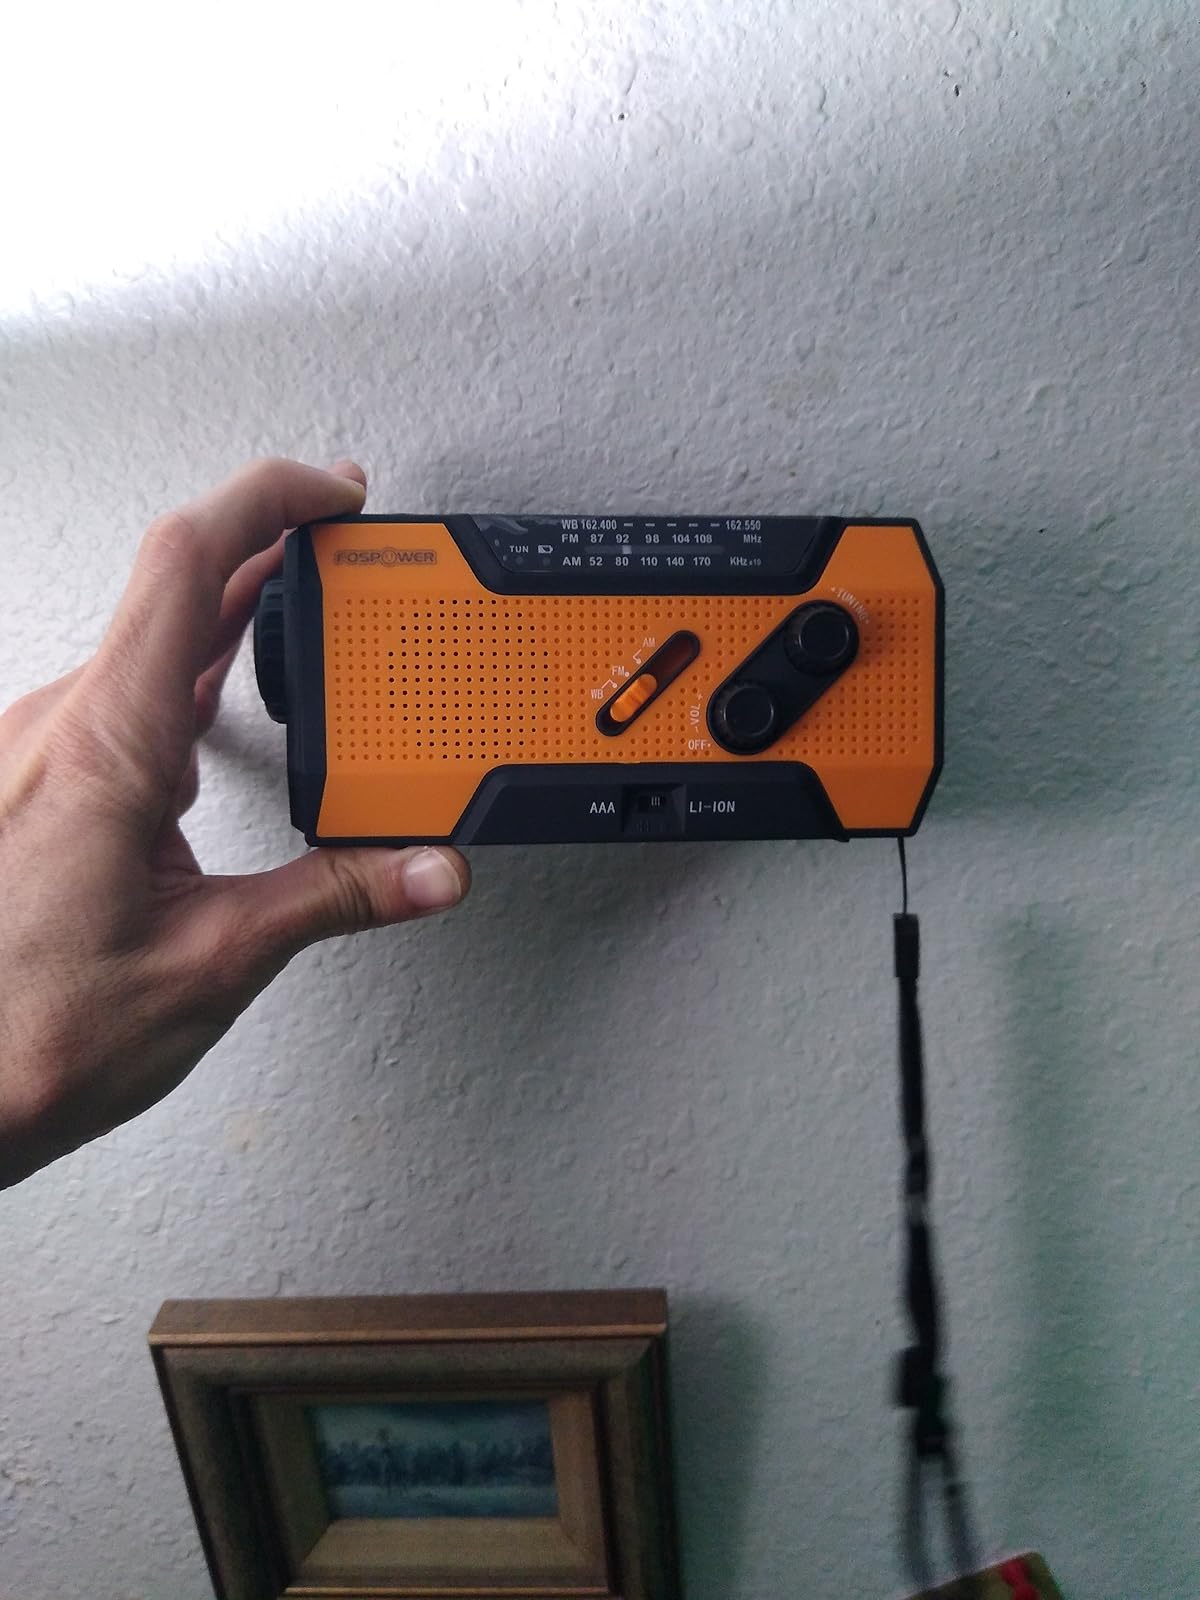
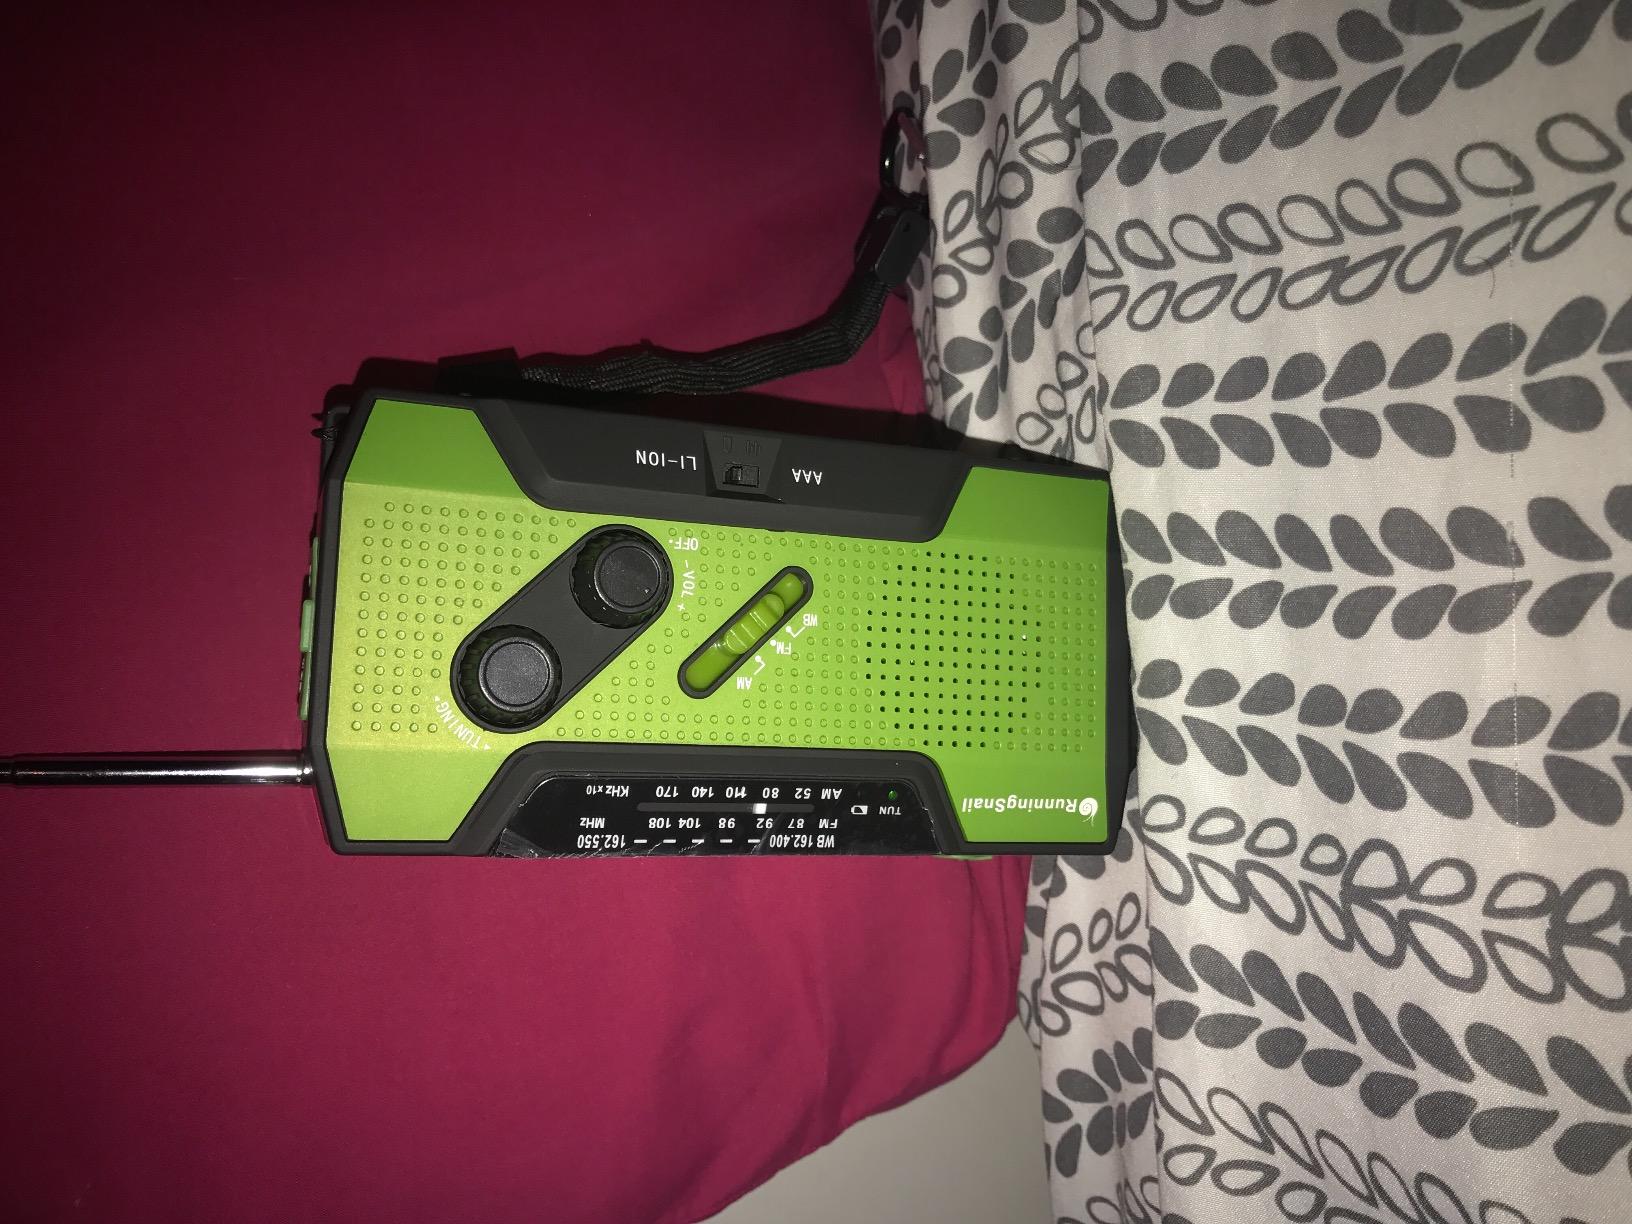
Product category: radio
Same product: no